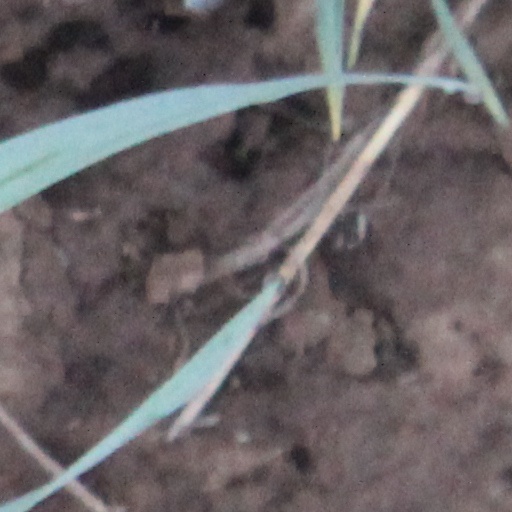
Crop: wheat